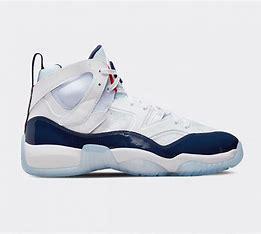
Brand: Jordan
Model: Jumpman Two Trey